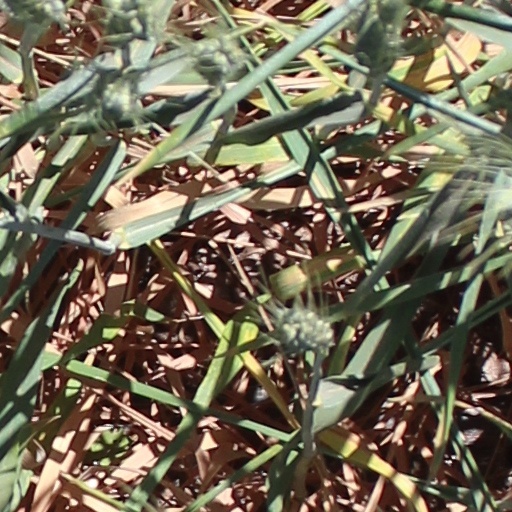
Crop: wheat